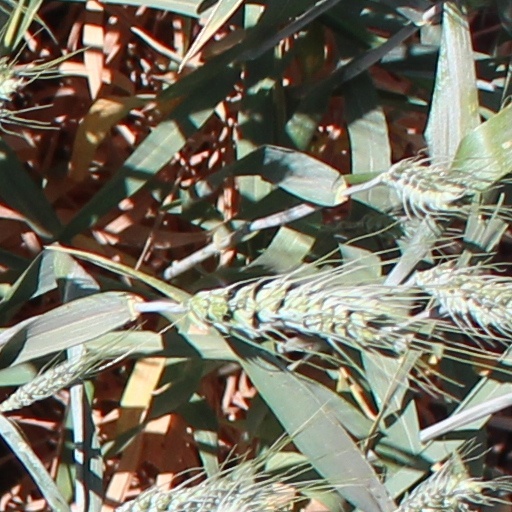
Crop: wheat